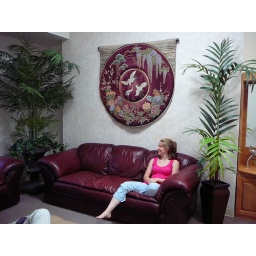
Jessica experimenting with a plant near the sink